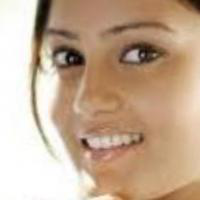
Age group: age 21-30